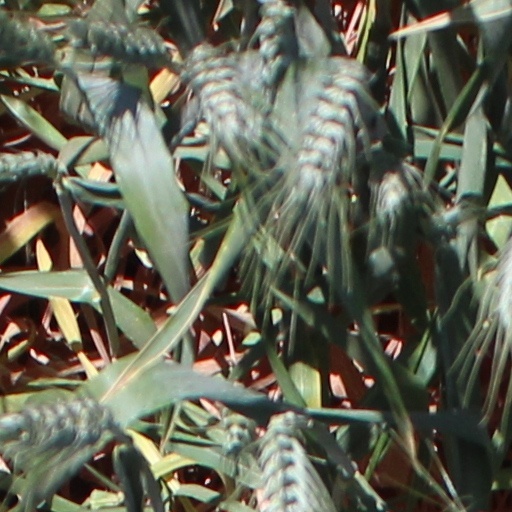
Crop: wheat